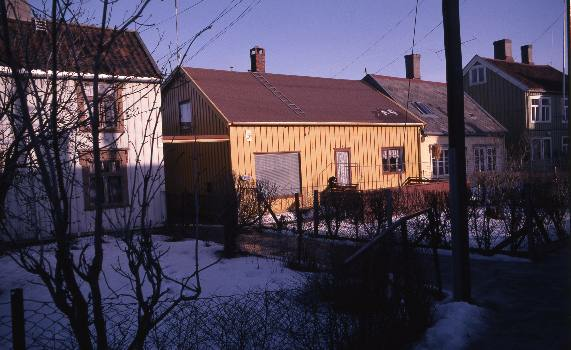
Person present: No